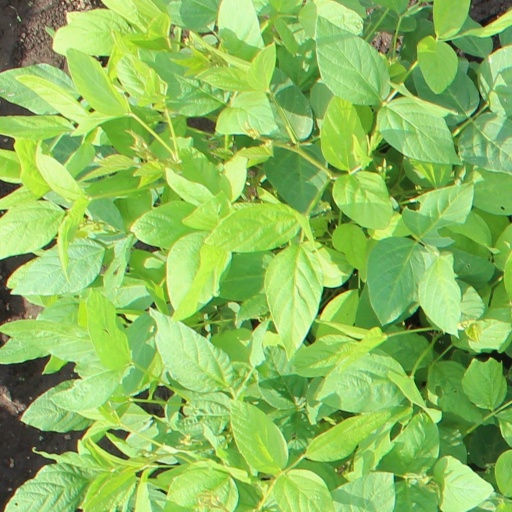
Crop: soybean